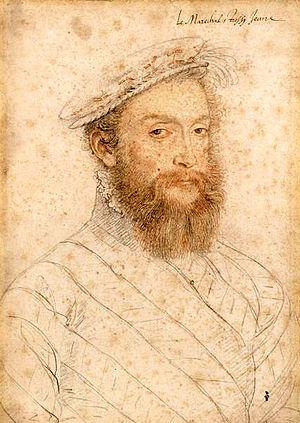
Pierre (Piero) Strozzi, maréchal de France (vers 1510-Thionville, 20 juin 1558), vers 1555
Piero Strozzi, cousin de Catherine de Médicis, connu en France sous le nom de Pierre Strozzi, était un condottiere florentin de la Renaissance, qui s'engagea au service de la France et devint maréchal de France en 1554.
Cette page recense, par règne ou mandat politique, les personnalités élevées à la dignité de maréchal de France, grand office de la couronne de France, leur portrait et leurs armoiries.